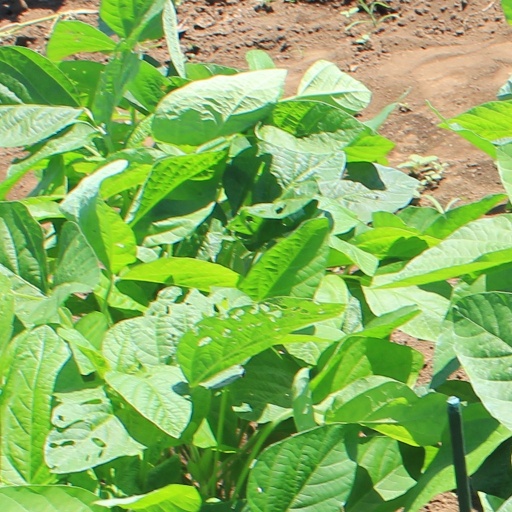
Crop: soybean